Fuse (electrical)

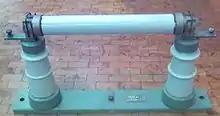
Older medium-voltage fuse for a network

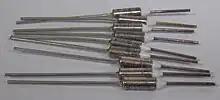
Thermal cutoff

These type of fuses may have an impact pin to operate a switch mechanism, so that all three phases are interrupted if any one fuse blows.